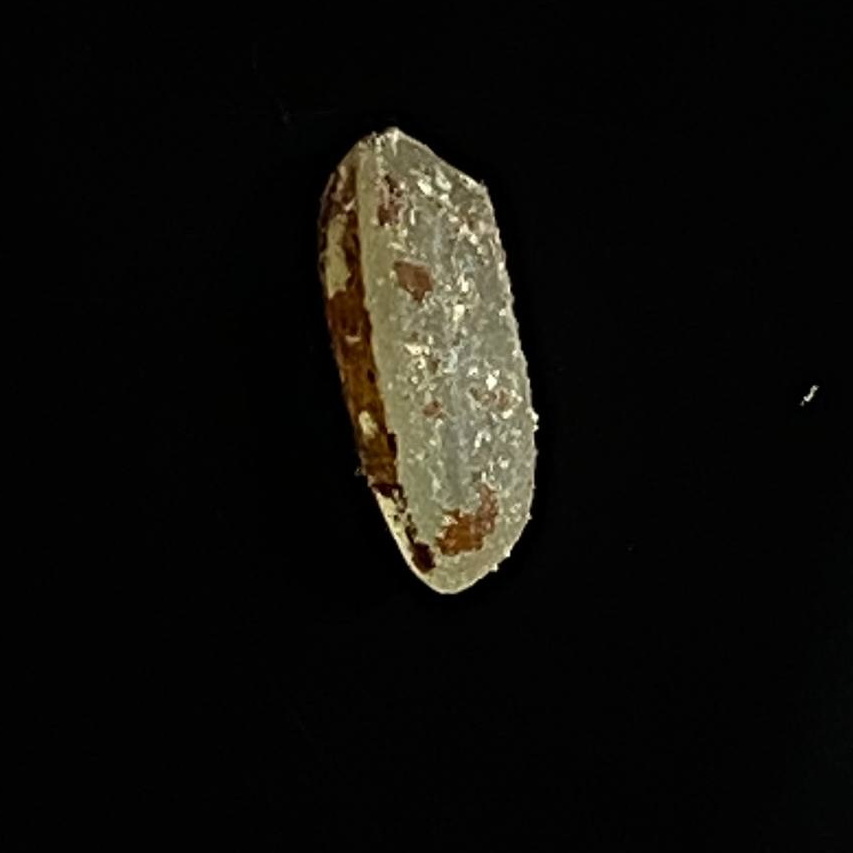
Rice variety: Lal_Aush